Interstate matches in Australian rules football

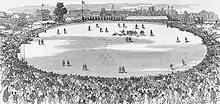
Victoria vs South Australia at the East Melbourne Cricket Ground in 1879

Victoria, the birthplace of Australian rules and, with contributing factors such as population and finances, dominated the first hundred years of intercolonial and interstate football. This was the case in the first-ever intercolonial representative match, held on Tuesday, 1 July 1879 (a public holiday), at East Melbourne Cricket Ground. The final score was Victoria (represented by the Victorian Football Association) 7.14 to South Australia 0.3. The match was attended by more than 10,000 people.